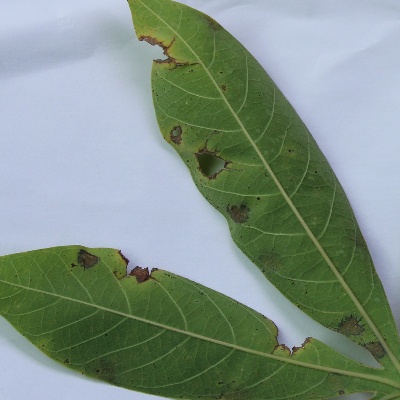
Crop: Cassava
Condition: brown spot